Marshall M. Fredericks Sculpture Museum

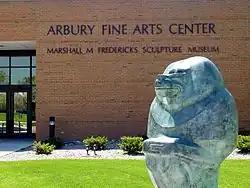
Saginaw Valley State University's Marshall Fredericks Sculpture Museum in front of the Arbury Fine Arts Center

The Marshall M. Fredericks Sculpture Museum is an art museum that focuses on the life and works of sculptor Marshall Fredericks. The museum is affiliated with Saginaw Valley State University, and is located in university's Arbury Fine Arts Center in University Center, Michigan. Admission is free.